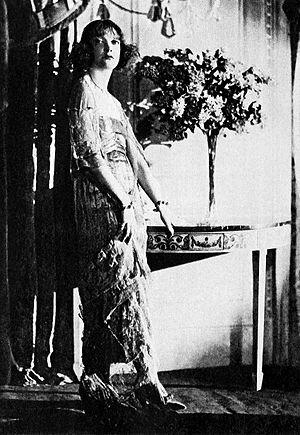
Estelle Winwood est une actrice anglaise, née le 24 janvier 1883 à Lee, et décédée le 20 juin 1984 à Woodland Hills, près de Los Angeles.